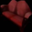
Label: couch